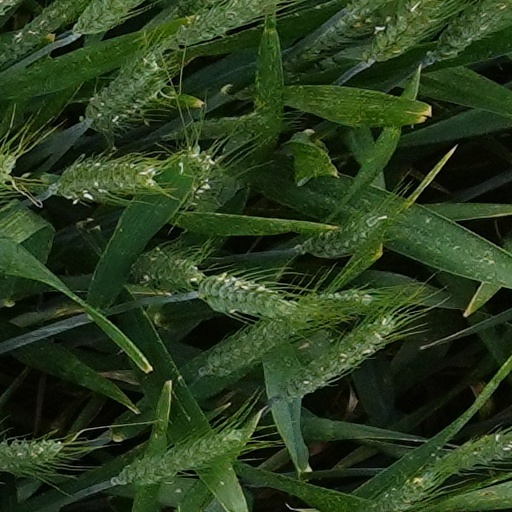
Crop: wheat